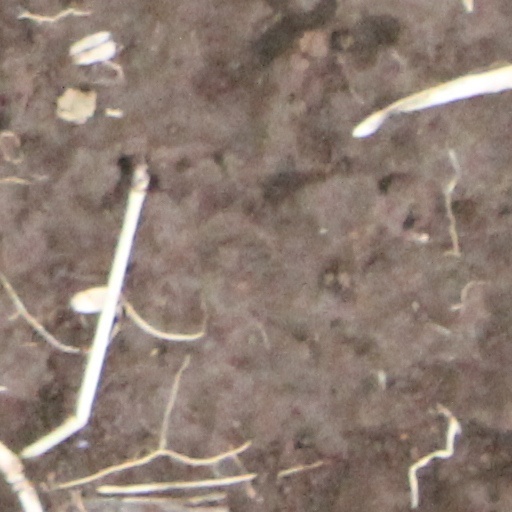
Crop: wheat